Aleksandr Sukhovo-Kobylin

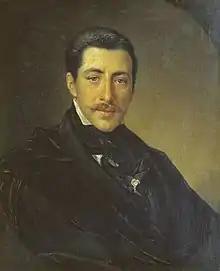
Portrait by Vasily Tropinin (1847)

Aleksandr Vasilyevich Sukhovo-Kobylin (Moscow – , Beaulieu-sur-Mer, France) was a Russian philosopher and playwright, chiefly known for his satirical plays criticizing Russian imperial bureaucracy. His sister Evgenia Tur was a popular novelist, critic and journalist and his sister Sofia was a painter of some note.